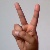
The image shows a hand gesture representing the letter 'V' in Indian Sign Language.